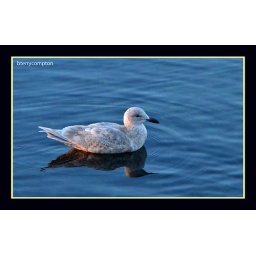
Seagull swimming in the water at the marina.